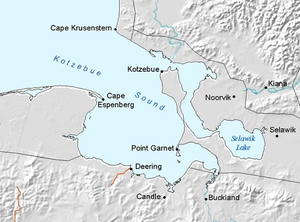
La péninsule de Baldwin, en anglais Baldwin Peninsula, est une péninsule située sur le cercle Arctique dans la région nord-ouest de l'Alaska, aux États-Unis. Large de 2 à 19 kilomètres, elle s'avance sur 72 kilomètres dans le golfe de Kotzebue.
Le golfe de Kotzebue, en anglais Kotzebue Sound, est un golfe de la mer des Tchouktches, dans l'océan Arctique, à l'ouest de l'Alaska. Bordé par les péninsules de Seward au sud et de Baldwin au nord, il mesure 160 kilomètres de longueur pour 110 kilomètres de largeur.